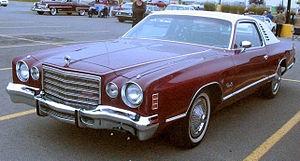
La Dodge Charger (B-body) est une voiture de taille moyenne produite par Dodge de 1966 à 1978 sur la base de la plate-forme Chrysler B.